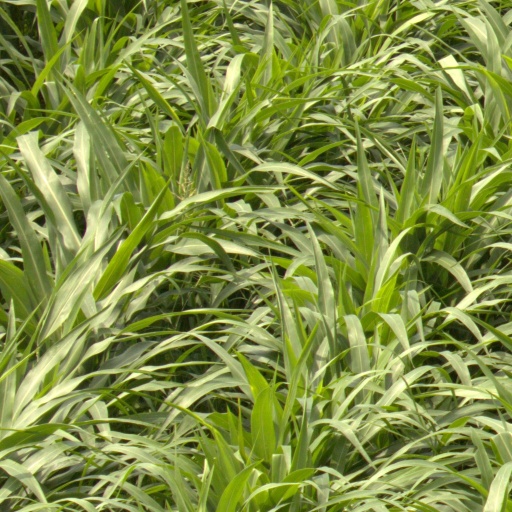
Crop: sorghum